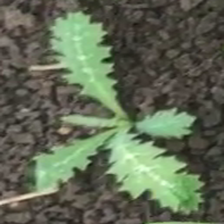
Weed species: Bilayat_(Mexicana_Argemone)